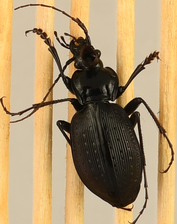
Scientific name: Carabus goryi
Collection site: Great Smoky Mountains National Park NEON (GRSM), plot GRSM_001